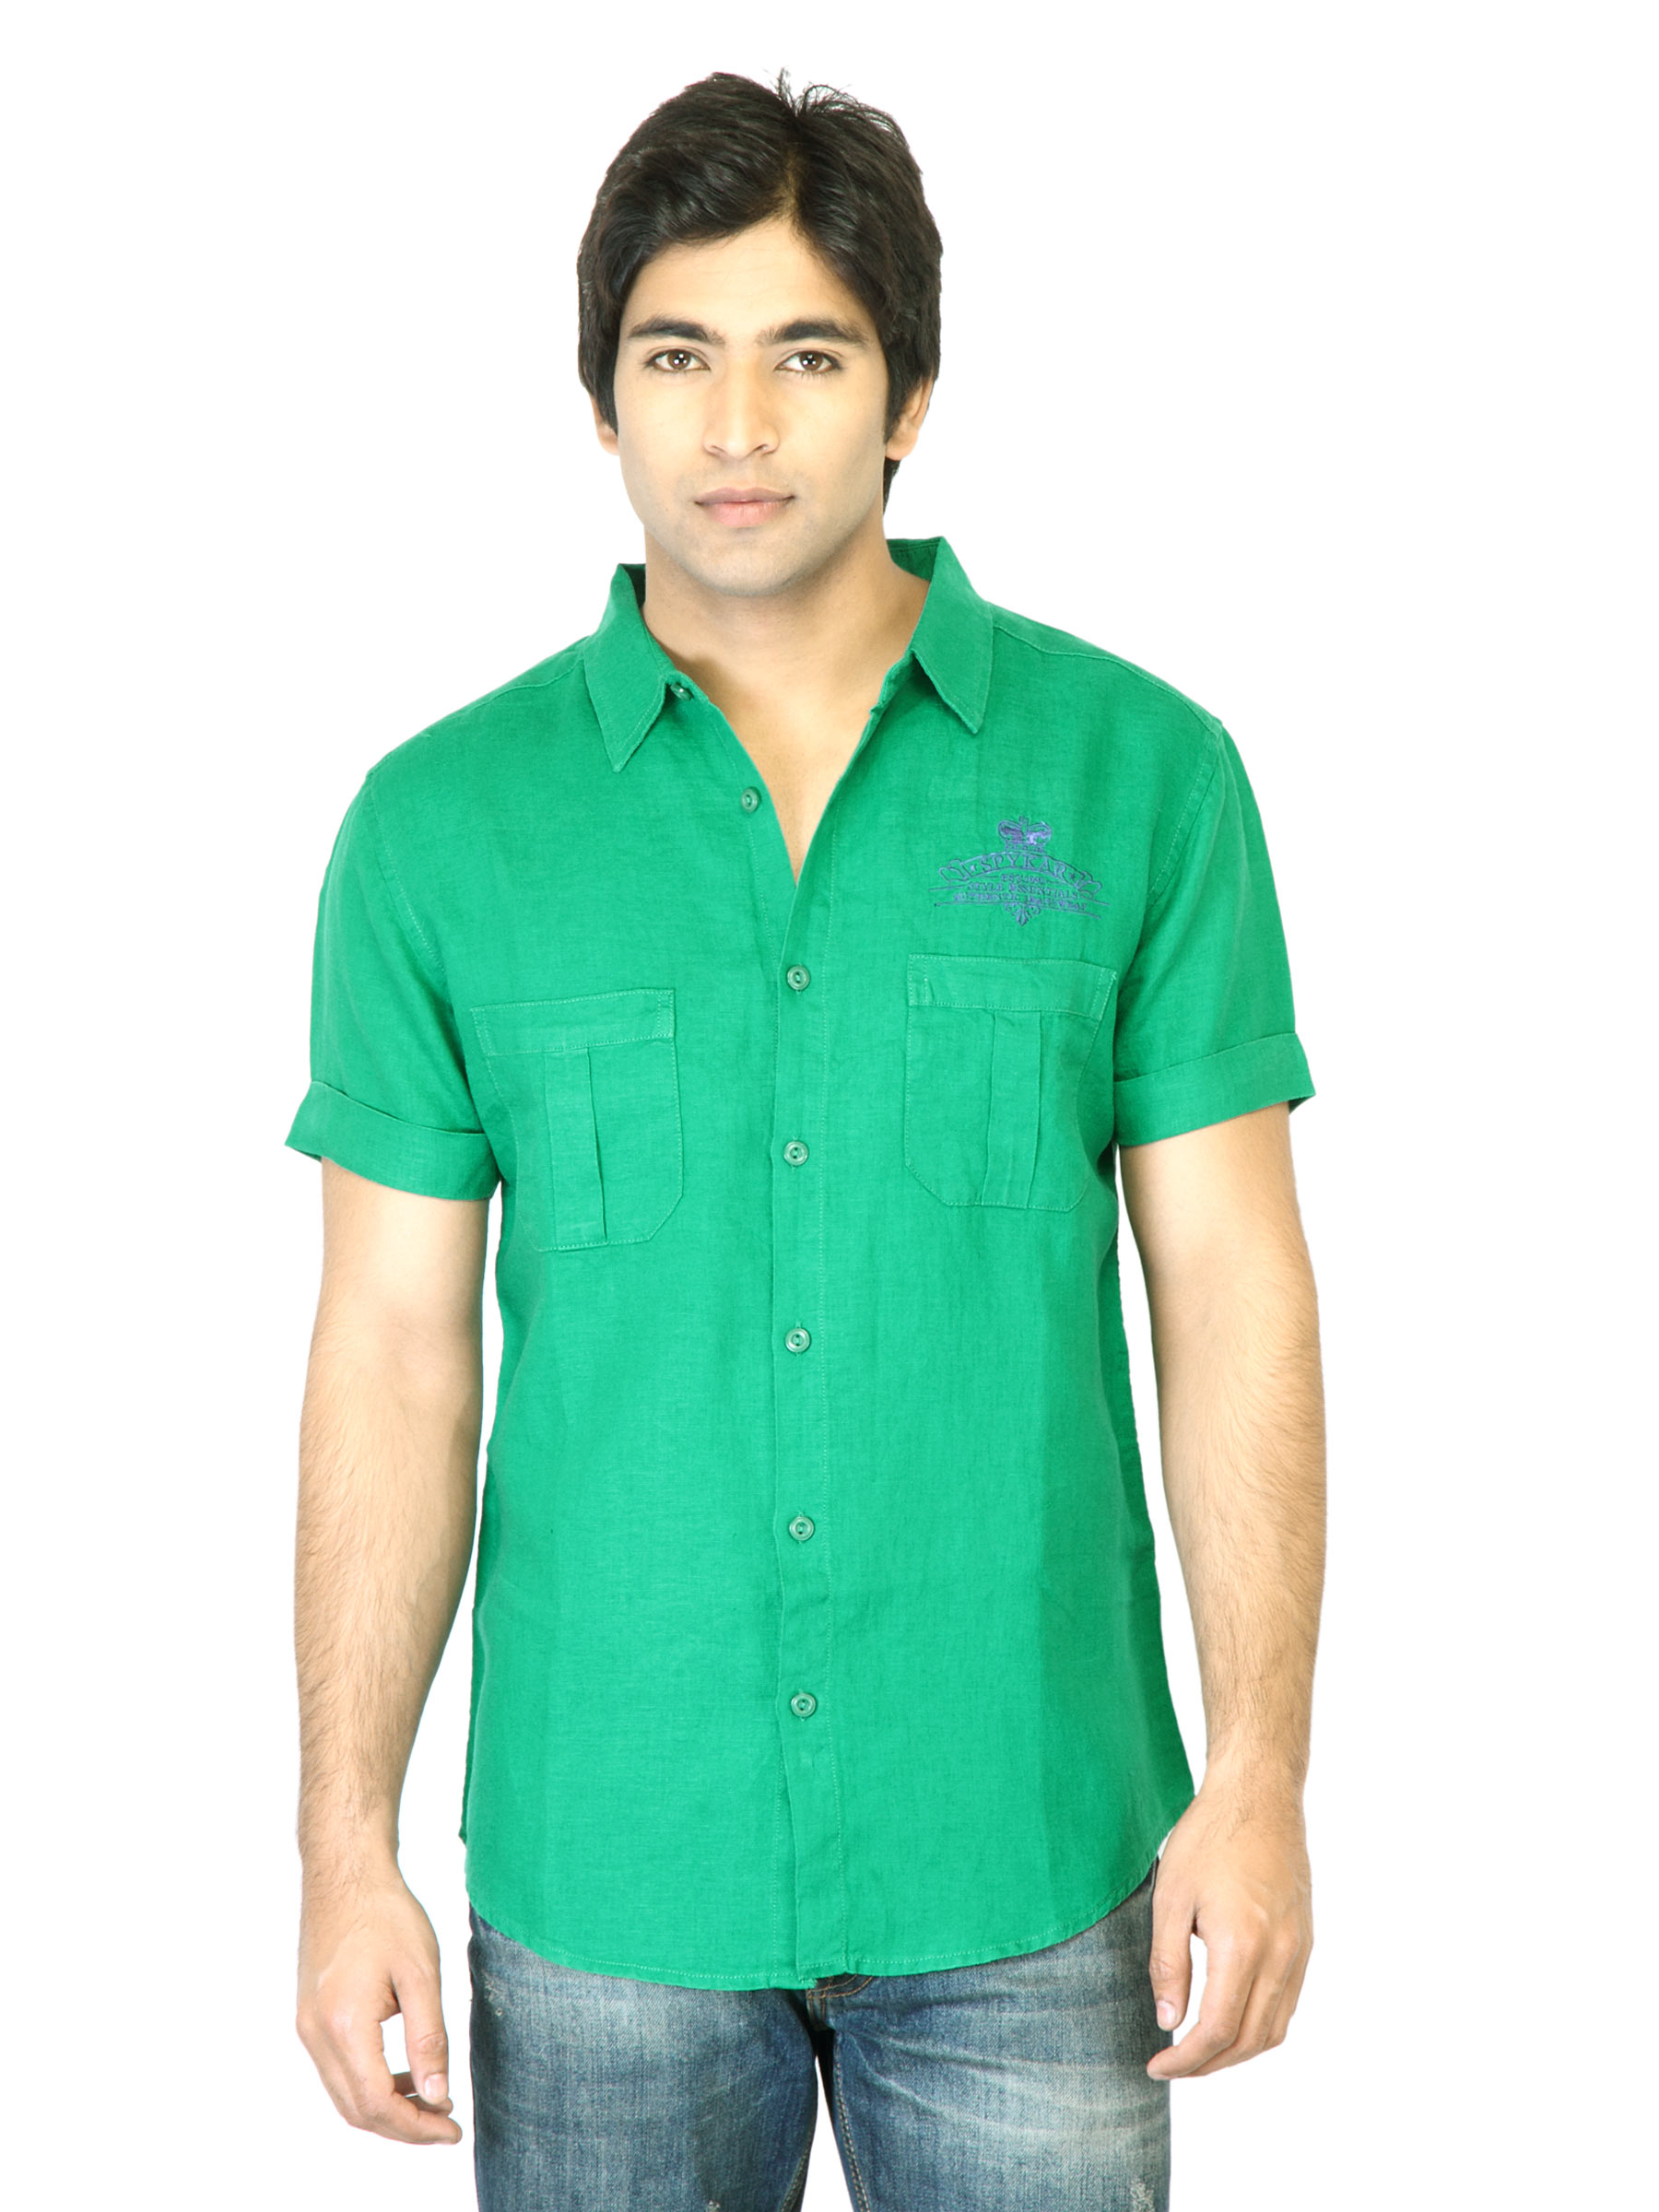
Spykar Men Green Shirt
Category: Apparel / Topwear / Shirts
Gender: Men
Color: Green
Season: Fall 2011
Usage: Casual